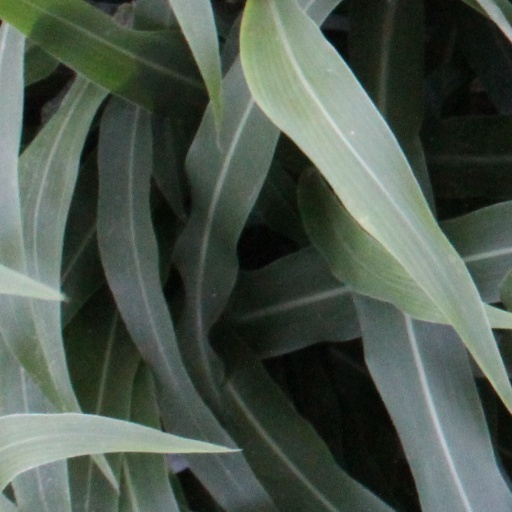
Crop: sorghum